MiR-208

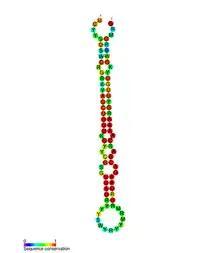
Conserved secondary structure of miR-208 microRNA precursor

miR-208 is a family of microRNA precursors found in animals, including humans. The ~22 nucleotide mature miRNA sequence is excised from the precursor hairpin by the enzyme Dicer. This sequence then associates with RISC which effects RNA interference.